Battle of Lauffeld

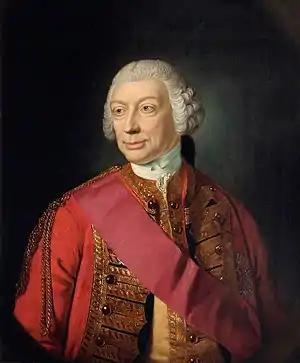
Earl Ligonier (1680–1770), whose cavalry charges allowed the Allies to make an orderly retreat, although he himself was taken prisoner

Most sources suggest around 82,000 French troops faced a slightly smaller Allied army, although estimates vary. The next day was overcast, and heavy rain made movement slow and difficult, so the battle began with an exchange of artillery fire at 6:00 am, which continued until 8:30. Cumberland now made a serious error of judgement, and moved his infantry out of the villages where they had spent the night, having first set them on fire. At Fontenoy in 1745, Saxe used similar positions to inflict heavy casualties on the Allied troops, and Ligonier urged that they be re-occupied. After some hesitation, Cumberland agreed, but the change in orders caused confusion among his subordinates.